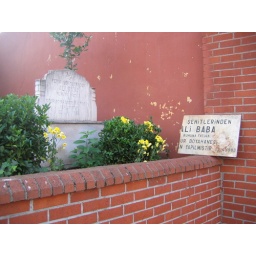
i was the other side of the road when i saw this.. i simply had to cross over